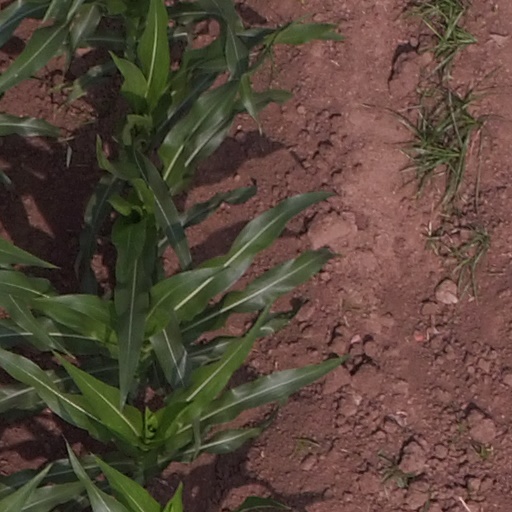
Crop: maize; corn